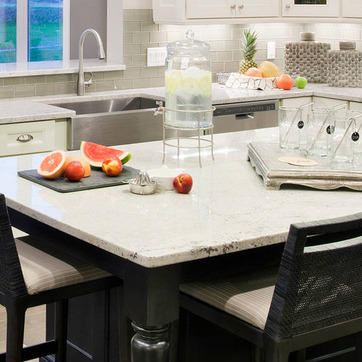
Material: food